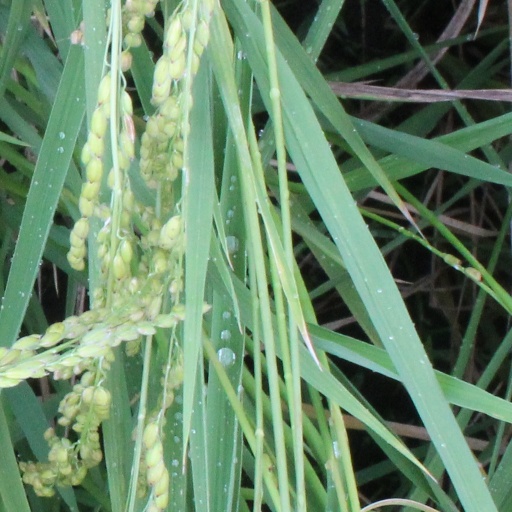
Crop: rice